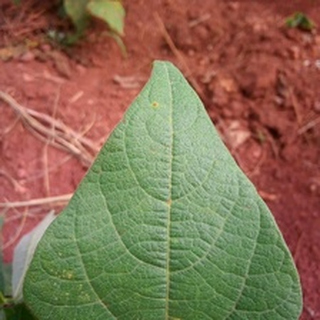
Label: healthy_bean